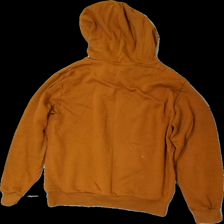
View: back
Type: Hoodie
Category: Men
Brand: Primark
Colors: Orange
Material: 61% Cotton 39% Polyester
Cut: Regular
Size: M
Season: All
Price range: <50
Recommended usage: Export
Description: Burntorange hoodie